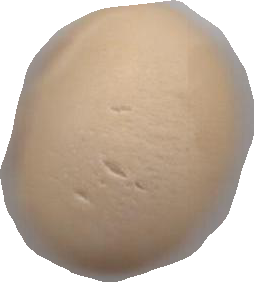
Variety: Dega